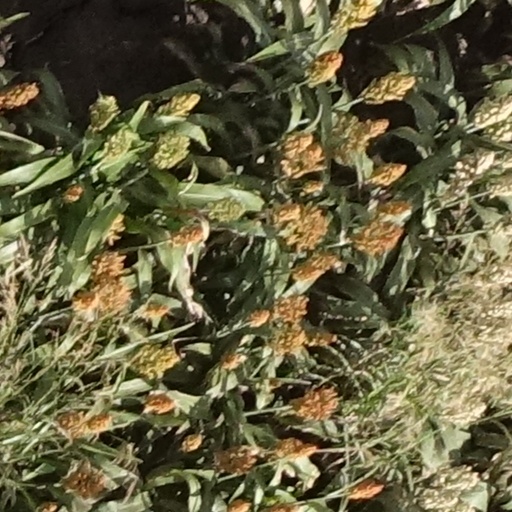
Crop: sorghum